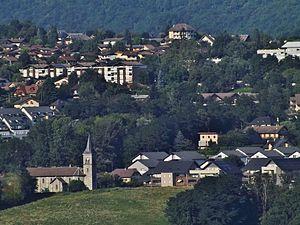
Vue panoramique de Chambéry-le-Vieux, ancienne commune aujourd'hui rattachée à Chambéry (Savoie) et vue depuis les hauteurs de Bissy, quartier opposé de la ville.
Le canton de Chambéry-Nord/Sonnaz est une ancienne division administrative française, située dans le département de la Savoie et la région Rhône-Alpes.
Chambéry est une commune française située dans le département de la Savoie en région Auvergne-Rhône-Alpes.